Albert Estopinal

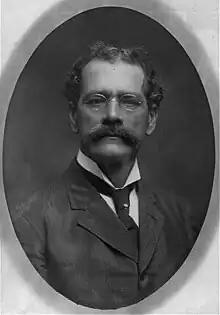

Albert Estopinal (January 30, 1845 – April 28, 1919) was an American Civil War veteran who served seven terms as a U.S. Representative from Louisiana from 1908 to 1919.